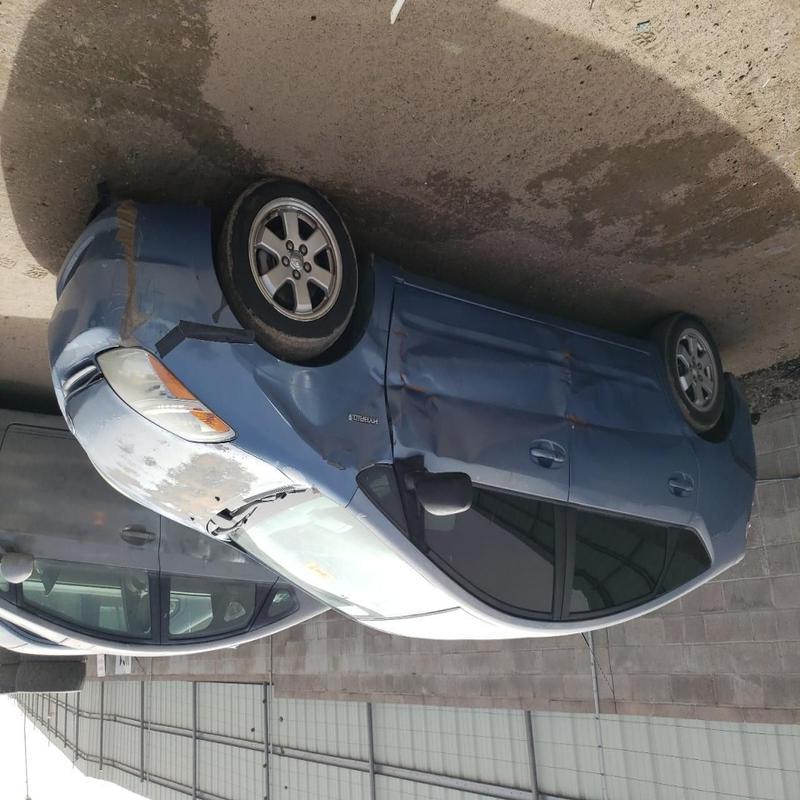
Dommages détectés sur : aile avant droite, porte avant droite, porte arrière droite, porte arrière gauche, aile arrière droite, aile arrière gauche, feu arrière droit, feu arrière gauche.
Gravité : mineur